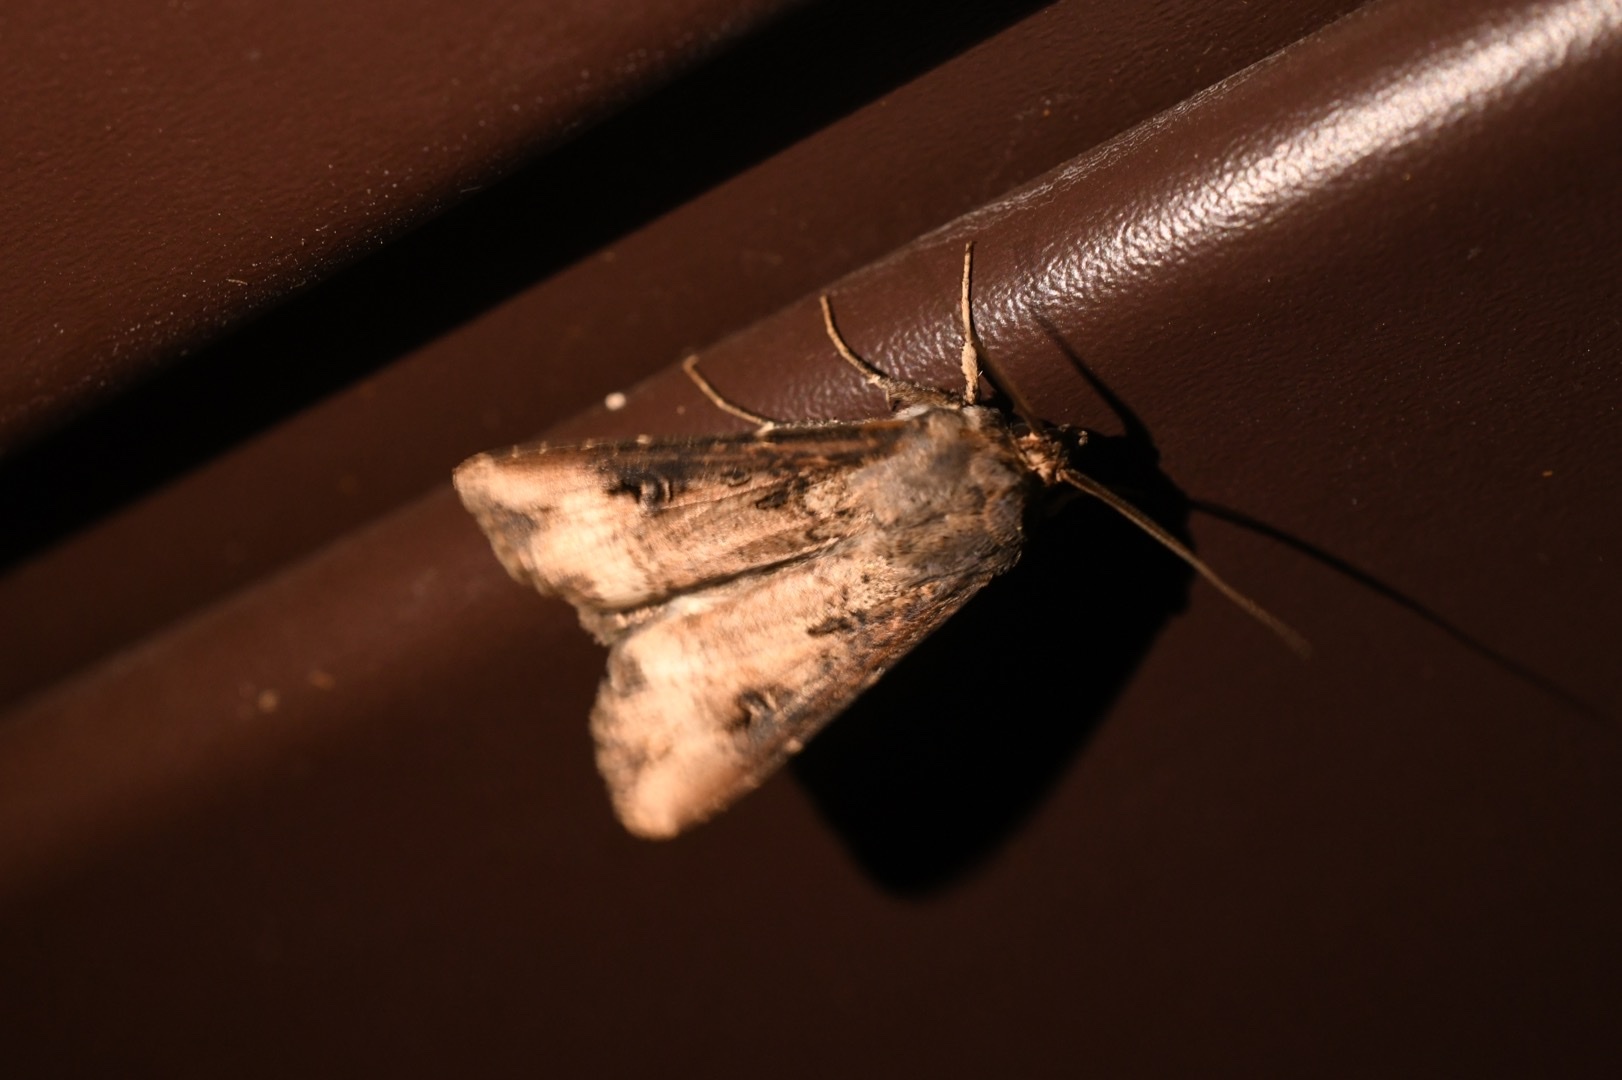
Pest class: cutworms